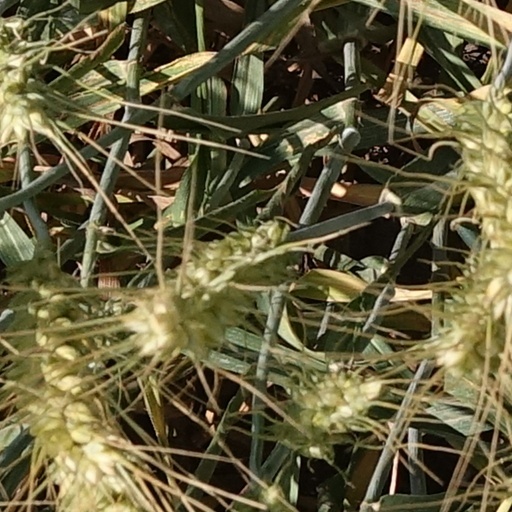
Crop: wheat